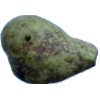
Label: Pear Stone 1